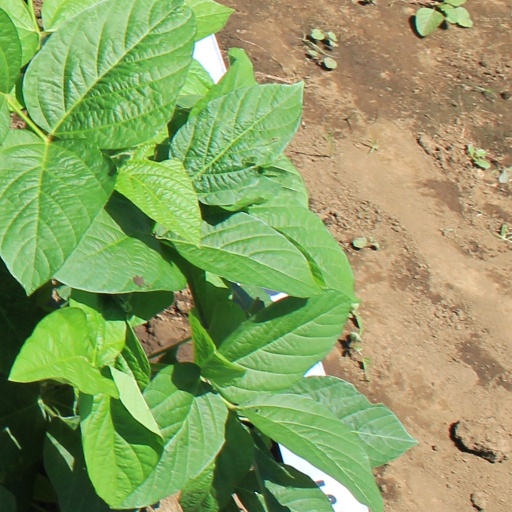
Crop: soybean